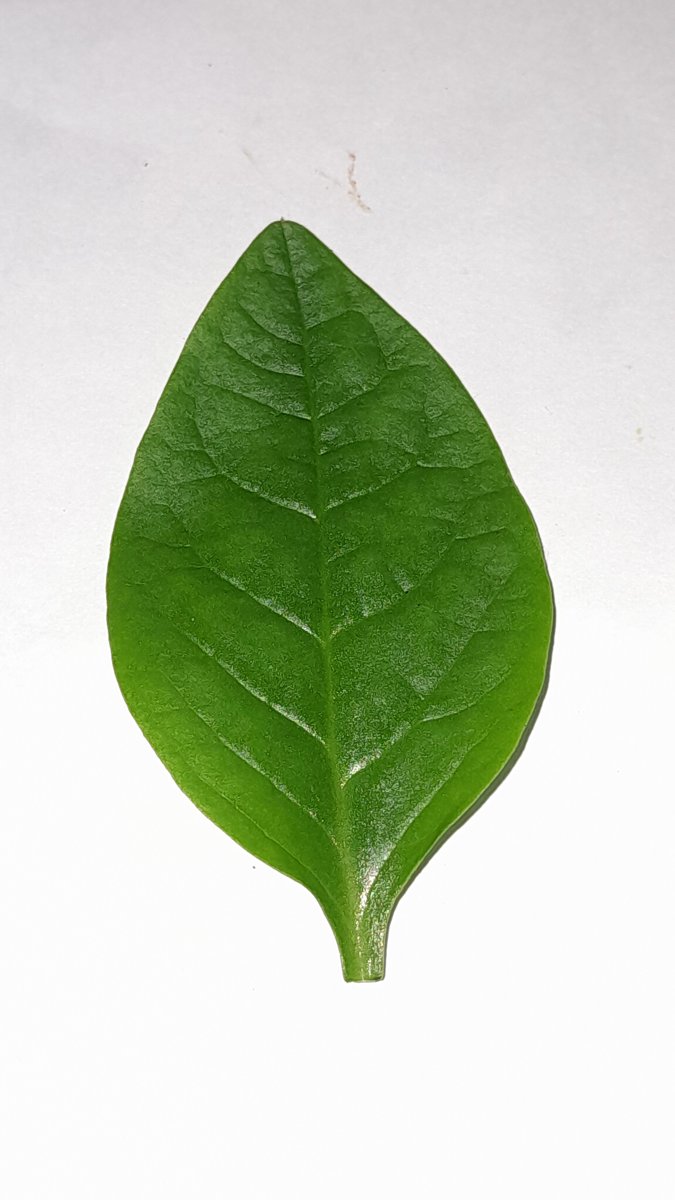
Label: Healthy-Leaf